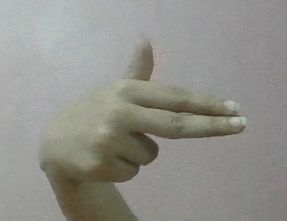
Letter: ghain